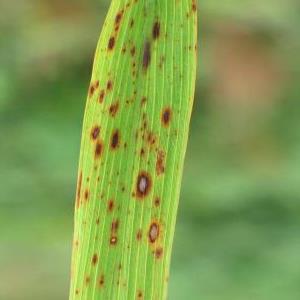
Disease: Brownspot